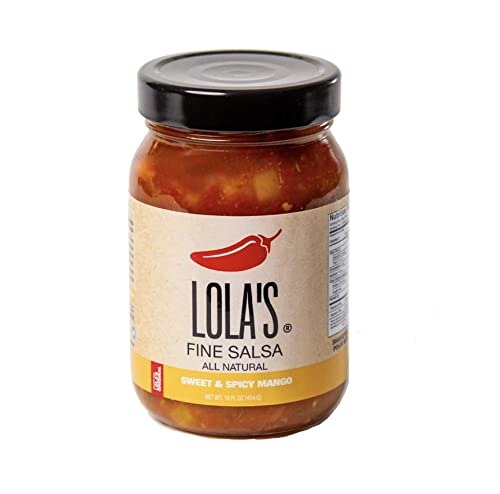
Item Name: Lolas Fine Hot Sauce KHRM00375767 16 fl oz Sweet N Spicy Mango Salsa
Value: 1.0
Unit: Count

Price: 12.985